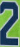
Number: 2